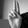
ASL letter: U